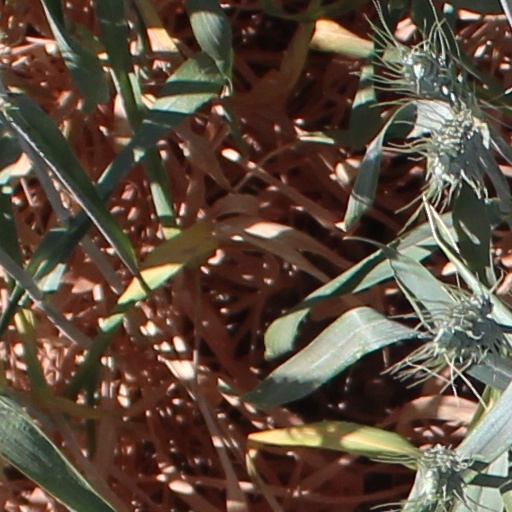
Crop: wheat